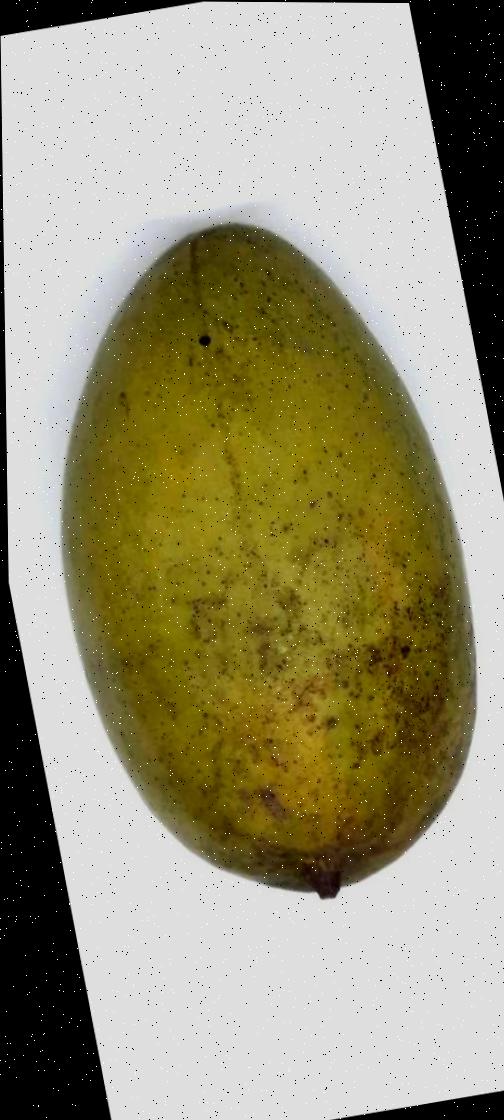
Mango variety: Rupali